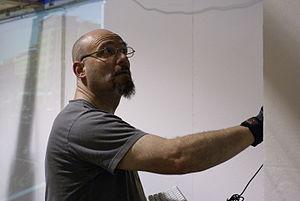
Perry Hoberman est un artiste américain né en 1954. Sa pratique fait appel aux nouveaux médias, art numérique, interactivité. Son travail a été largement exposé au niveau international.